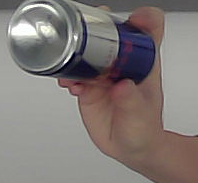
Product: redbull_energydrink